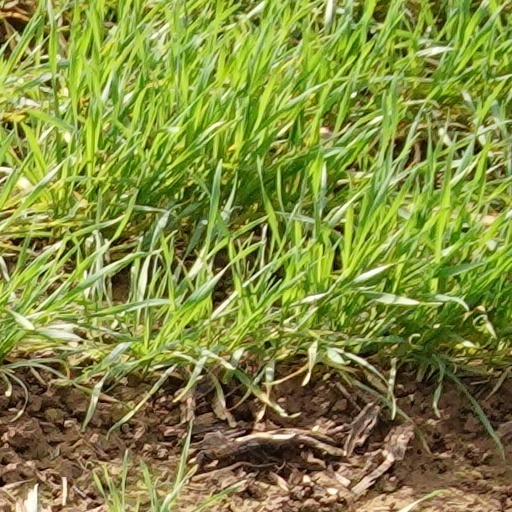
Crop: wheat